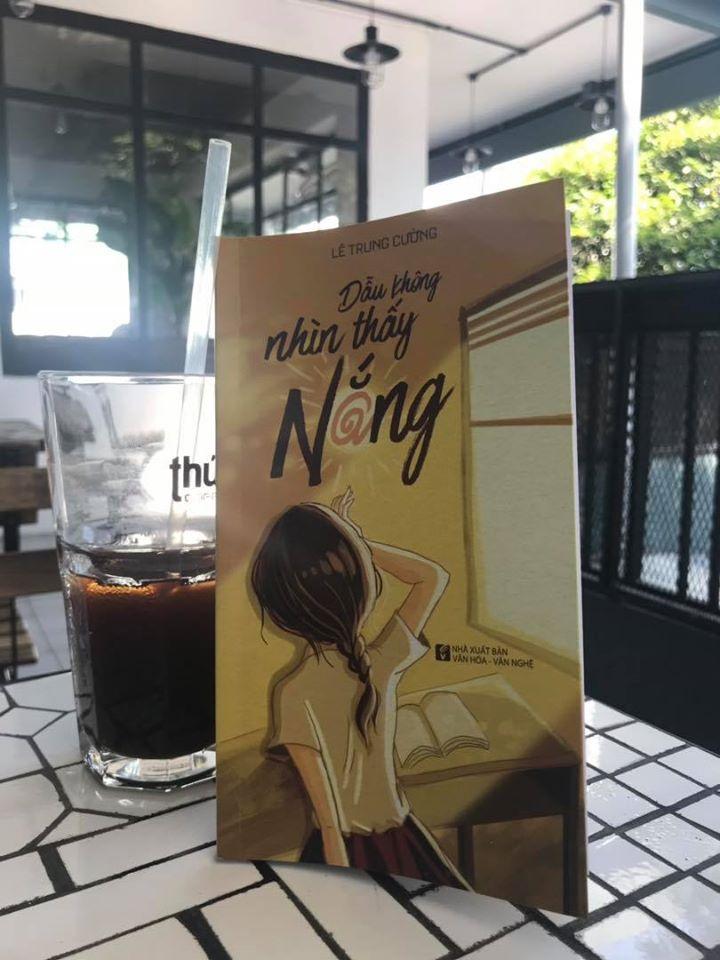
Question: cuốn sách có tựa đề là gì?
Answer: dẫu không nhìn thấy nắng